Mohrenbrauerei

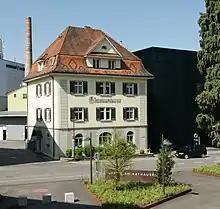
Mohren brewery in Dornbirn

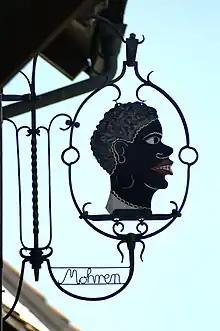
Logo of the Mohrenbräu on a sign of a tavern in Dornbirn

The Mohrenbrauerei Vertriebs KG is a brewery in Dornbirn in the Austrian state of Vorarlberg. It is Vorarlberg's oldest brewery. With a total market share of 47.2 percent in the gastronomy and retail sectors, in 2013, the Mohrenbrauerei was the market leader among the four Vorarlberg breweries.